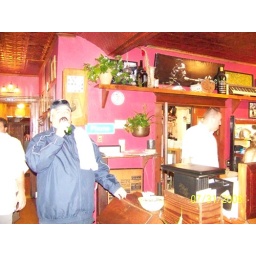
Adam shines a light in Banana's face to make him feel at home